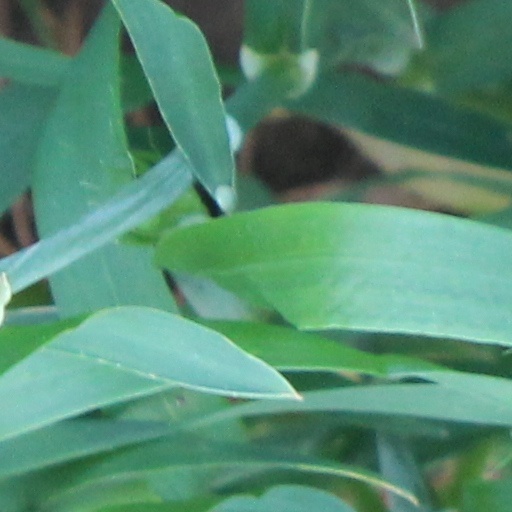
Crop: wheat